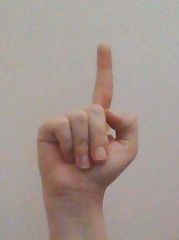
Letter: bb